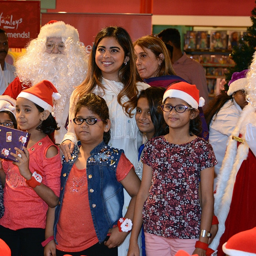
a picture of person celebrating western christian holiday with children